Calla Curman

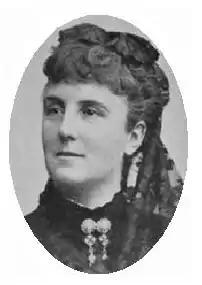
Calla Curman around 1880

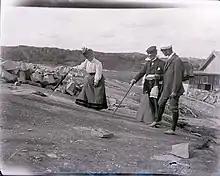
Curman indignantly points to petroglyphs mistreated by stonecutters in Brastad, Sweden ca. 1907.

Calla Curman (12 November 1850 – 2 February 1935) was a Swedish writer, salon-holder and feminist. She was also the founder of Stångehuvud nature reserve and one of the five founders of the women's association Nya Idun.